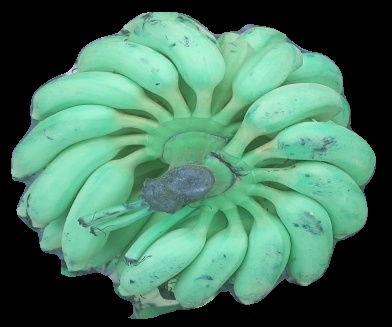
Variety: elakki-bale
Grade: grade2